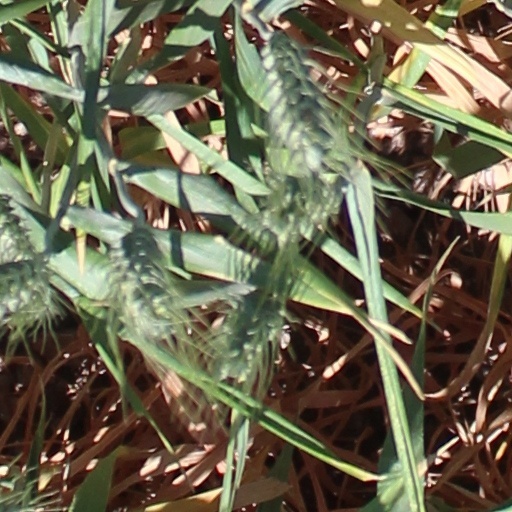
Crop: wheat